Question: Please indicate a possible affordance area of the boxing_punching_bag that can be used for hitting
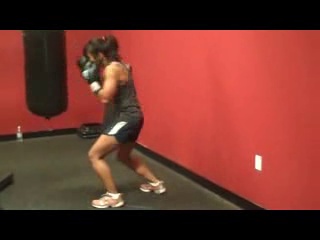
Answer: [26, 30, 75, 113]